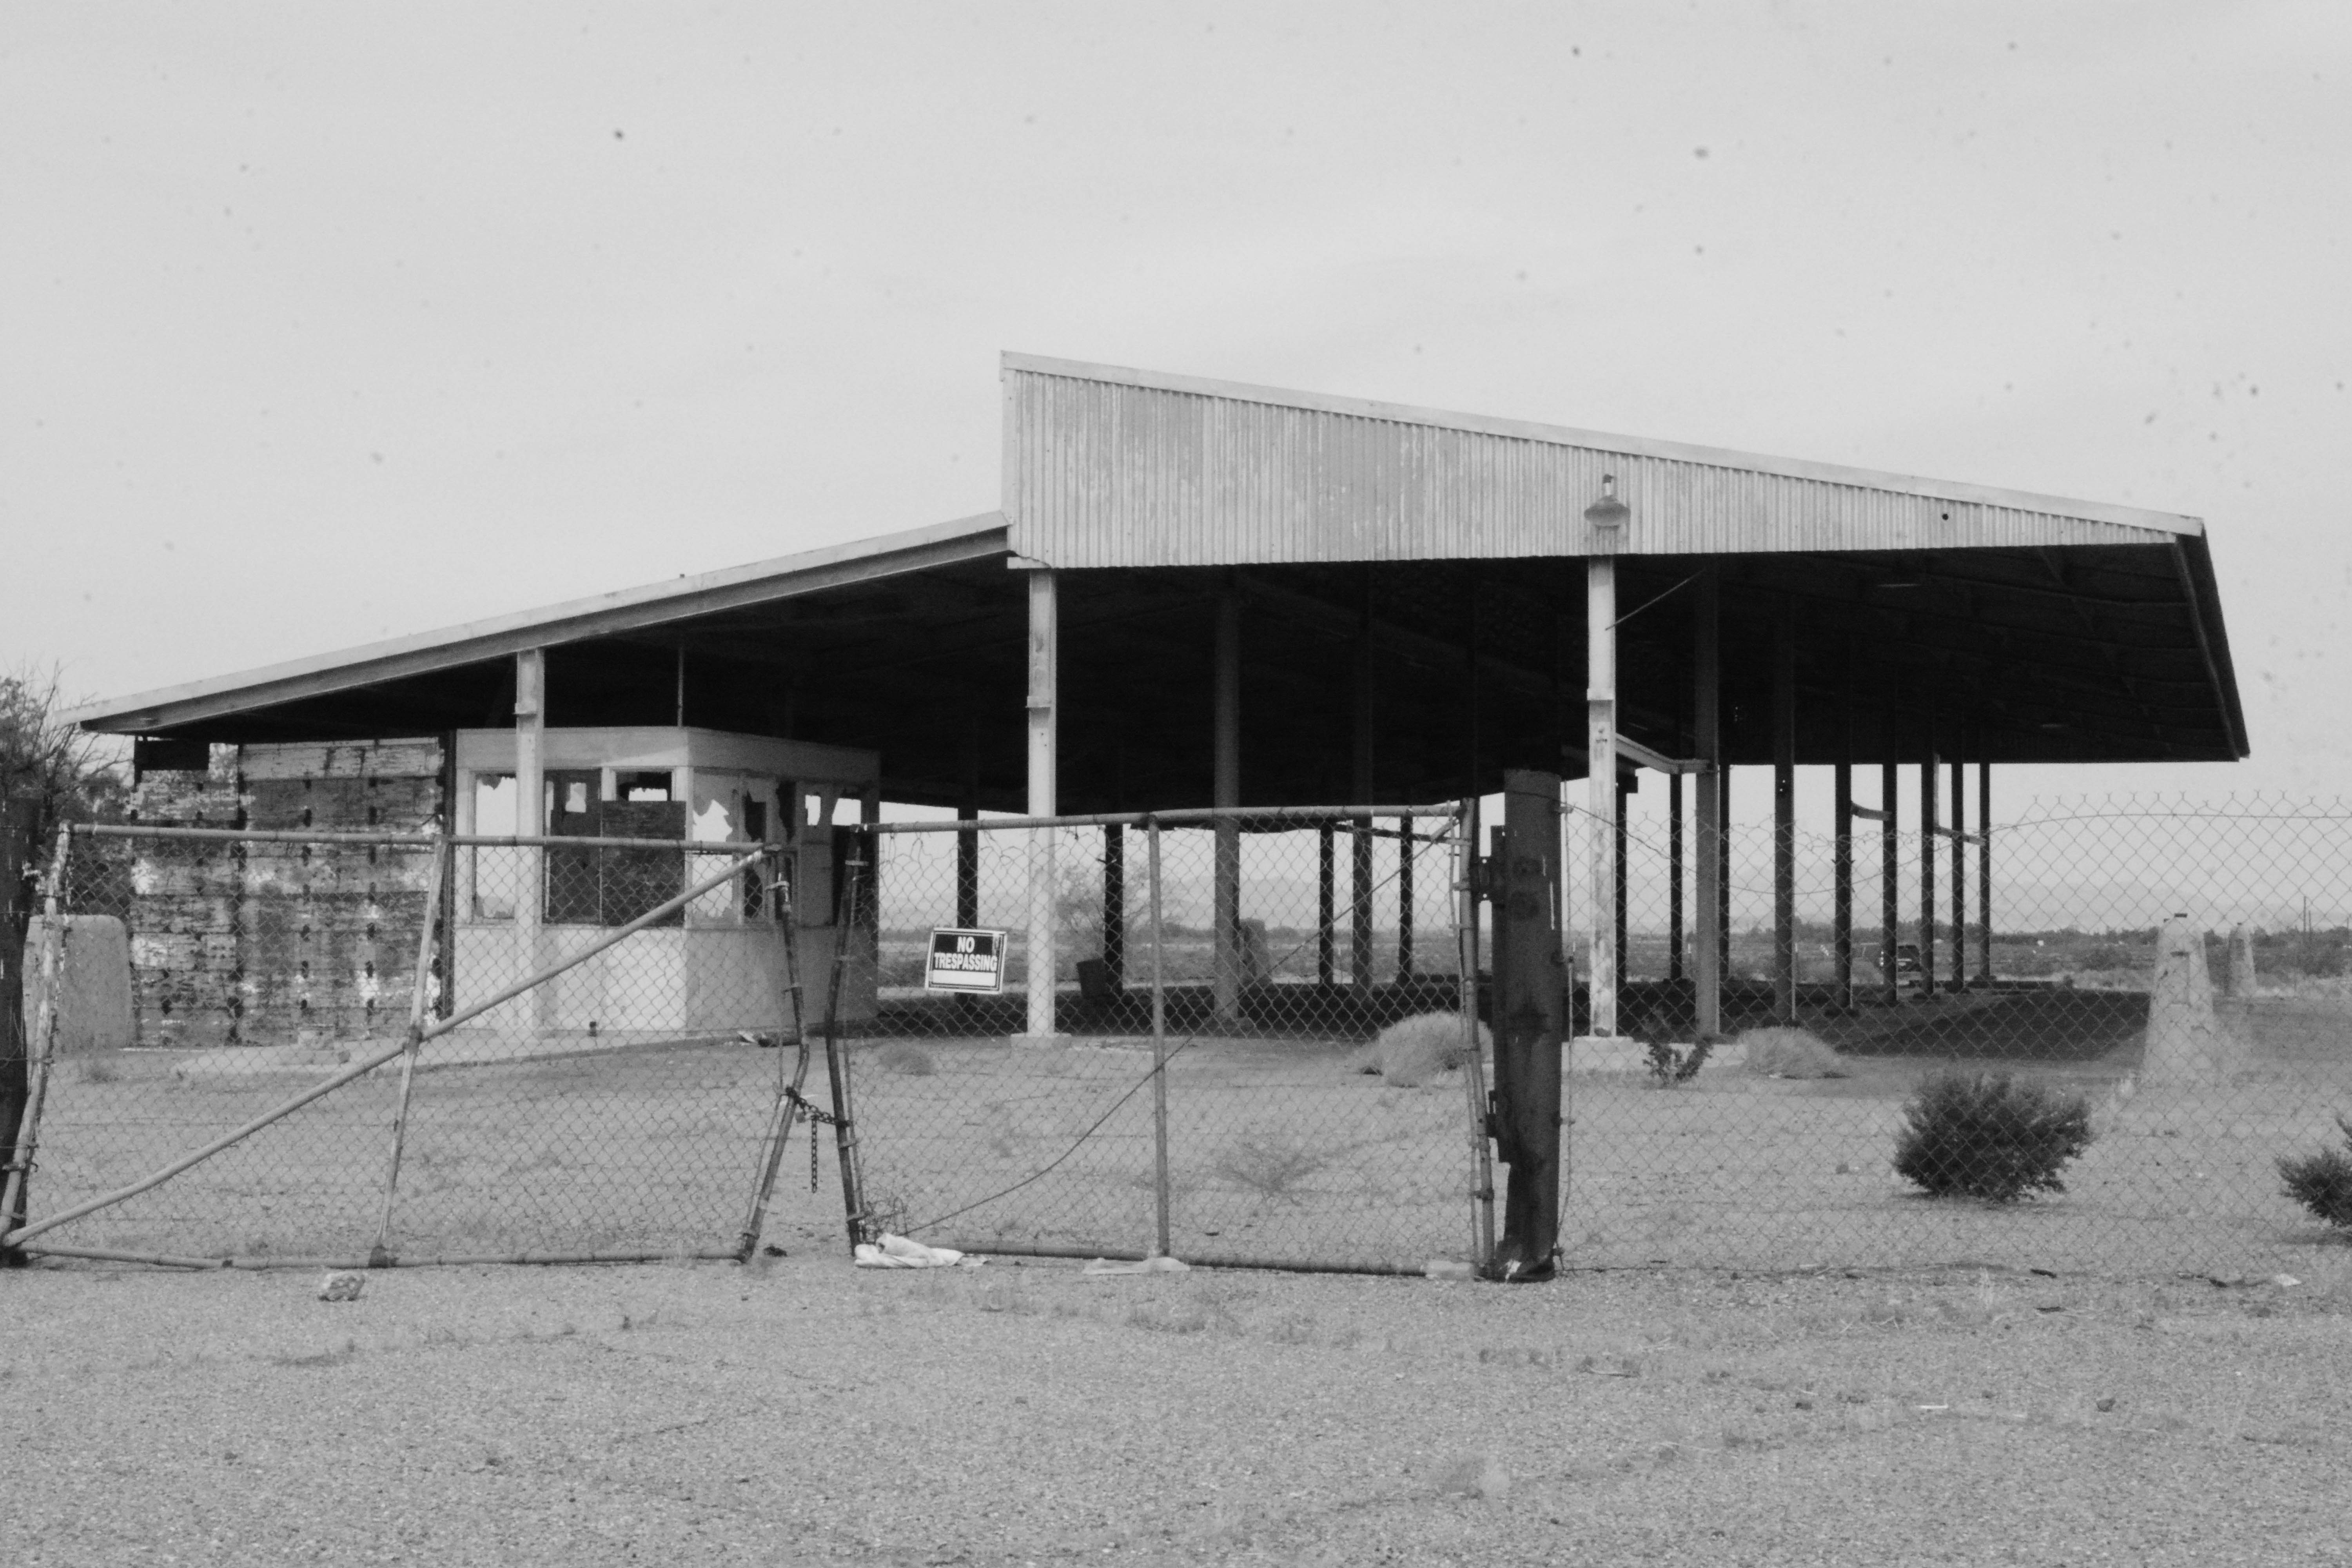
black and white, monochrome, history, route66, arizonadesert, newmexicodesert, shape, monochrome photography